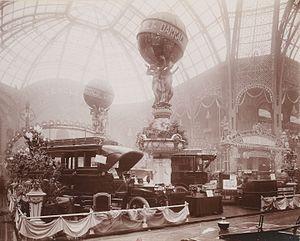
[Collection Jules Beau. Photographie sportive]
Les automobiles Perpère-Darracq S.A. sont créées en 1897 à Suresnes par Raoul Perpère et Alexandre Darracq. L’appellation devient Talbot-Darracq en 1920 puis Talbot à partir de 1922.